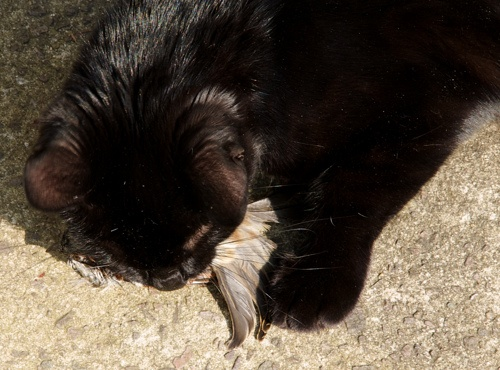
A cat eating a poor bird on the grass covered ground.
A black cat with a bird in its mouth.
a cat sleeps on a floor with a carpet
A long-haired black and white cat sleeping in the sun.
A black cat has something pinned down with its mouth and front paws.